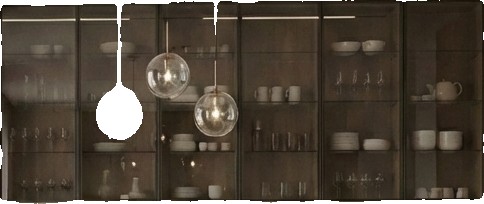
Surface category: cabinetry